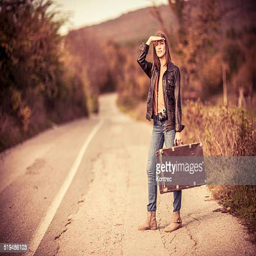
young woman on a road trip